Model aircraft

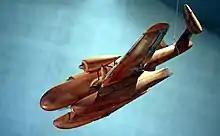
Wind tunnel model of a Loire-Nieuport LN-10 floatplane

Models are made for wind tunnel and free-flight research tests and may have components that can be swapped to compare various fittings and configurations, or have features such as controls that can be repositioned to reflect various in flight configurations. They are also often fitted with sensors for spot measurements and are usually mounted on a structure that ensures the correct alignment with the airflow, and which provides additional measurements. For wind tunnel research, it is sometimes necessary only to make part of the proposed aircraft.